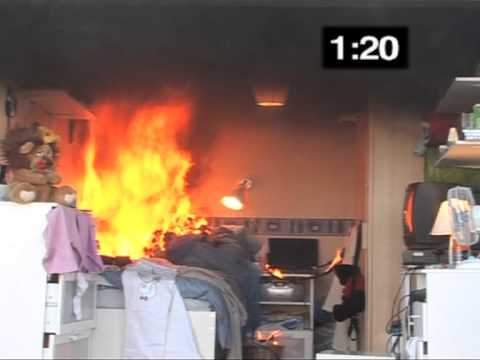
Fire: yes
Smoke: no